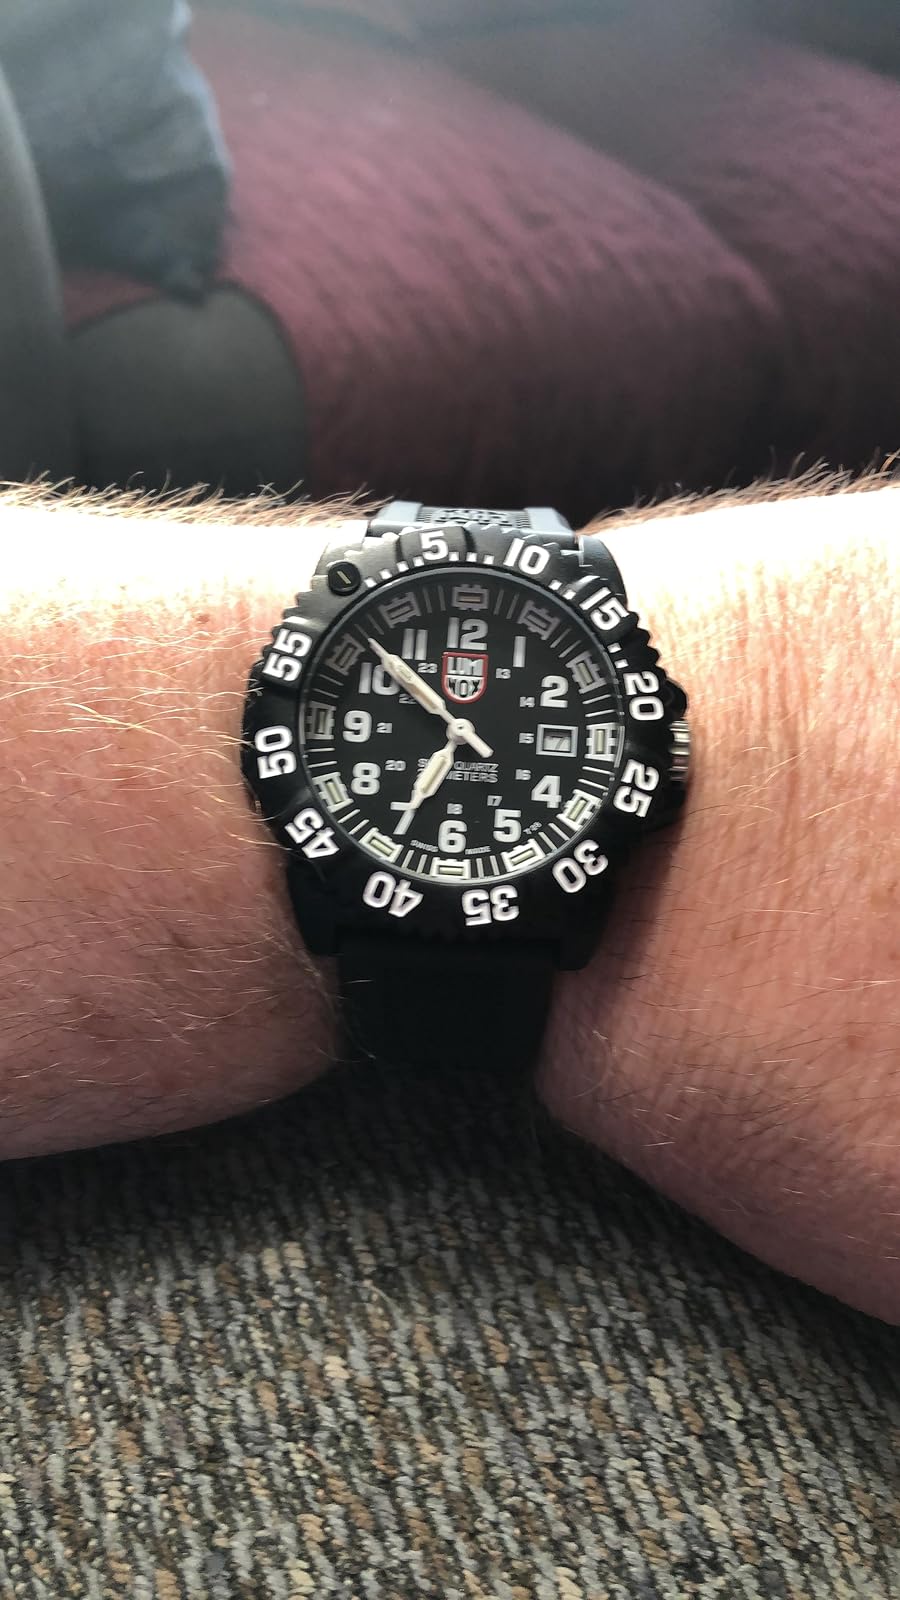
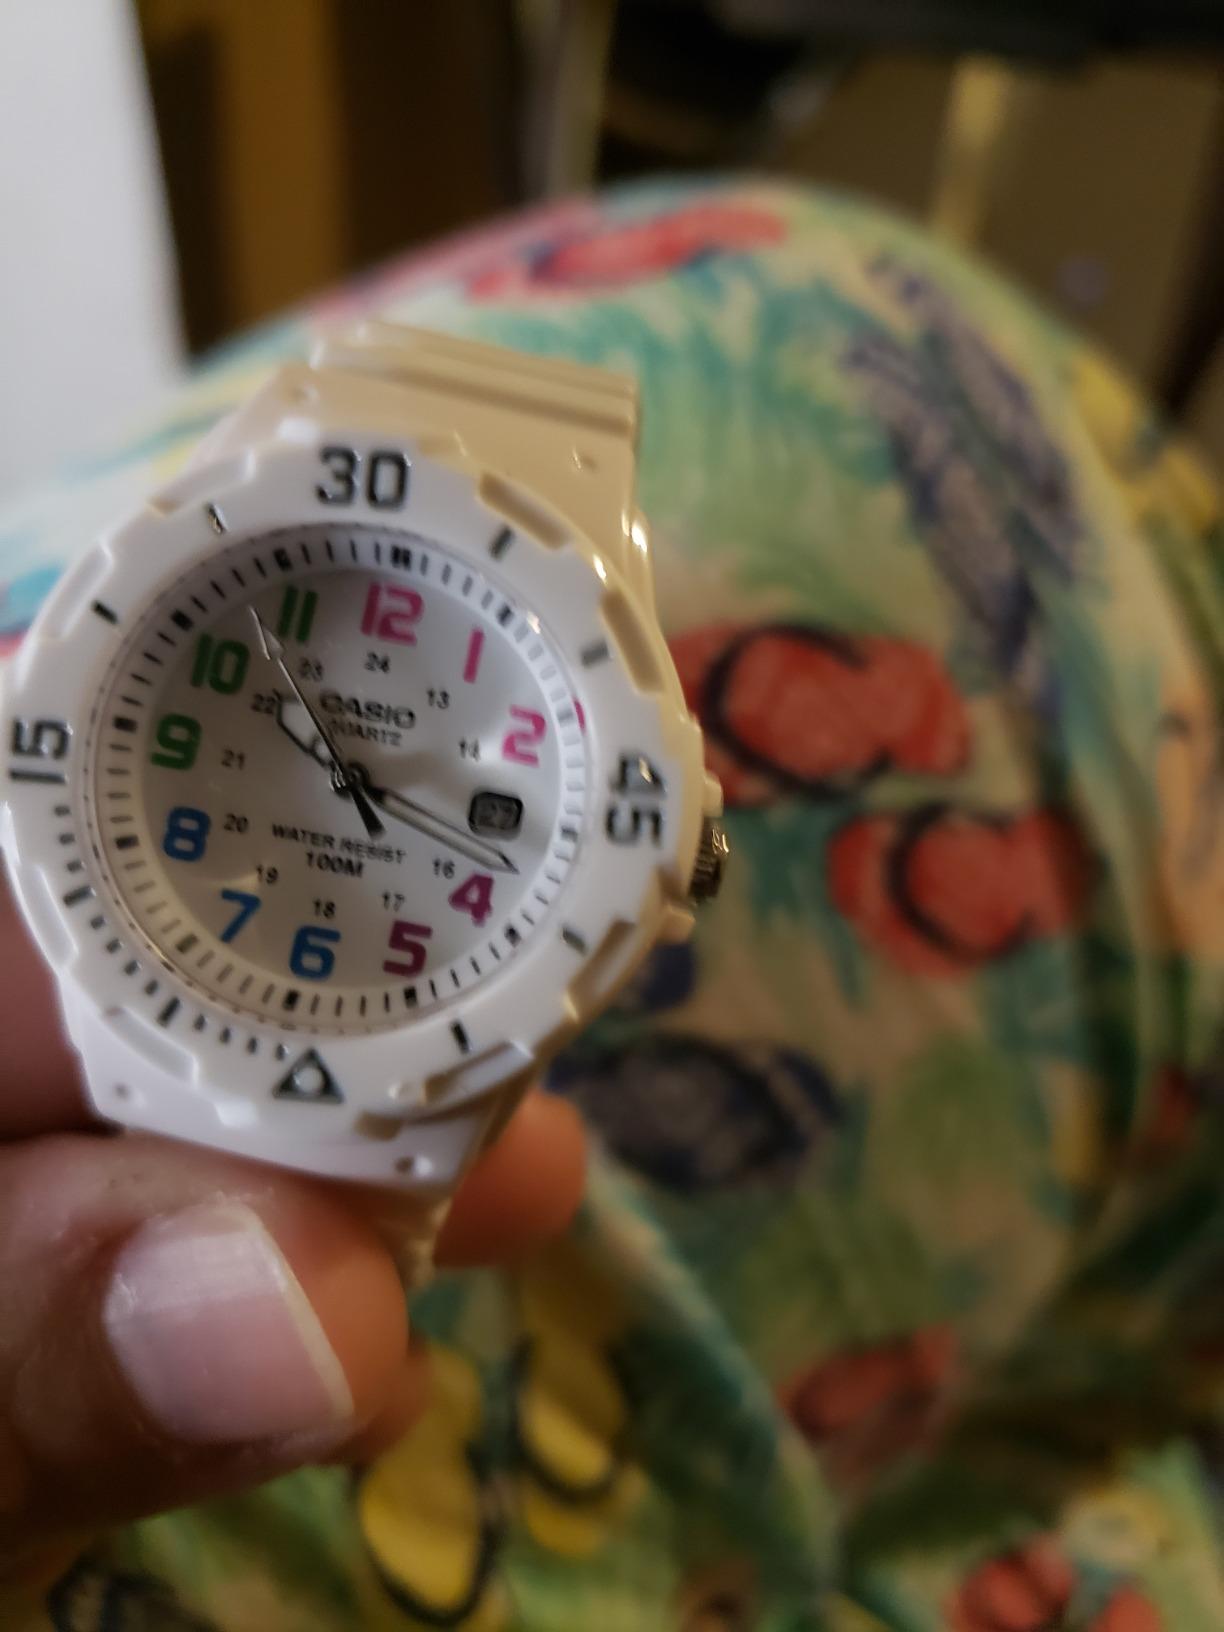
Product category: accessories_watch
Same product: no